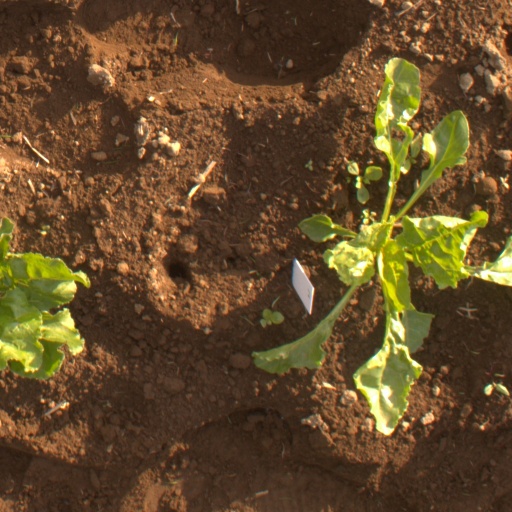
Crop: sugar beet